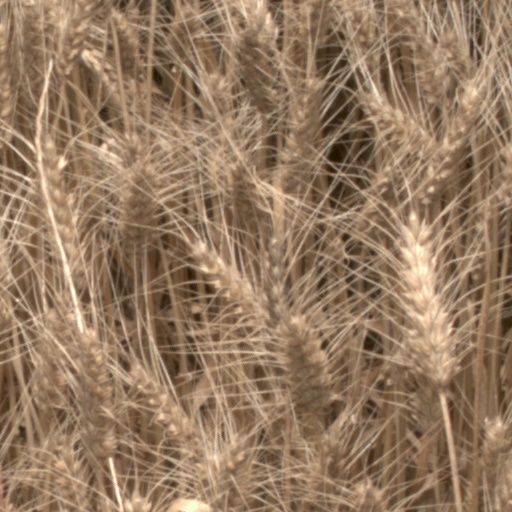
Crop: wheat